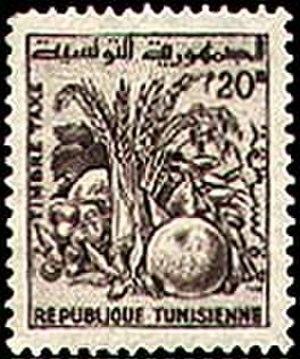
Timbre fiscal - 20 millimes - Tunisie - 1960 العربية: طابع جبائي - تونس - 1960.